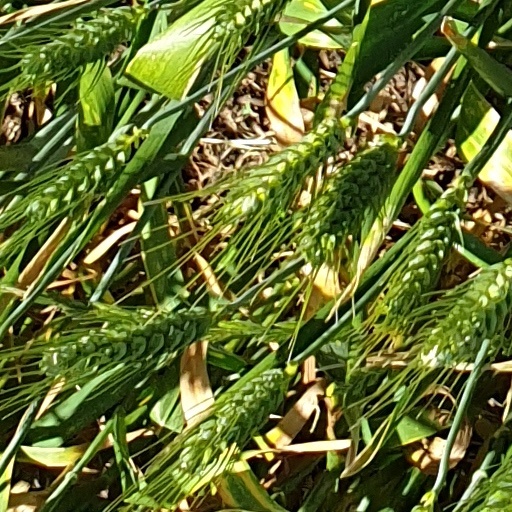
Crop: wheat